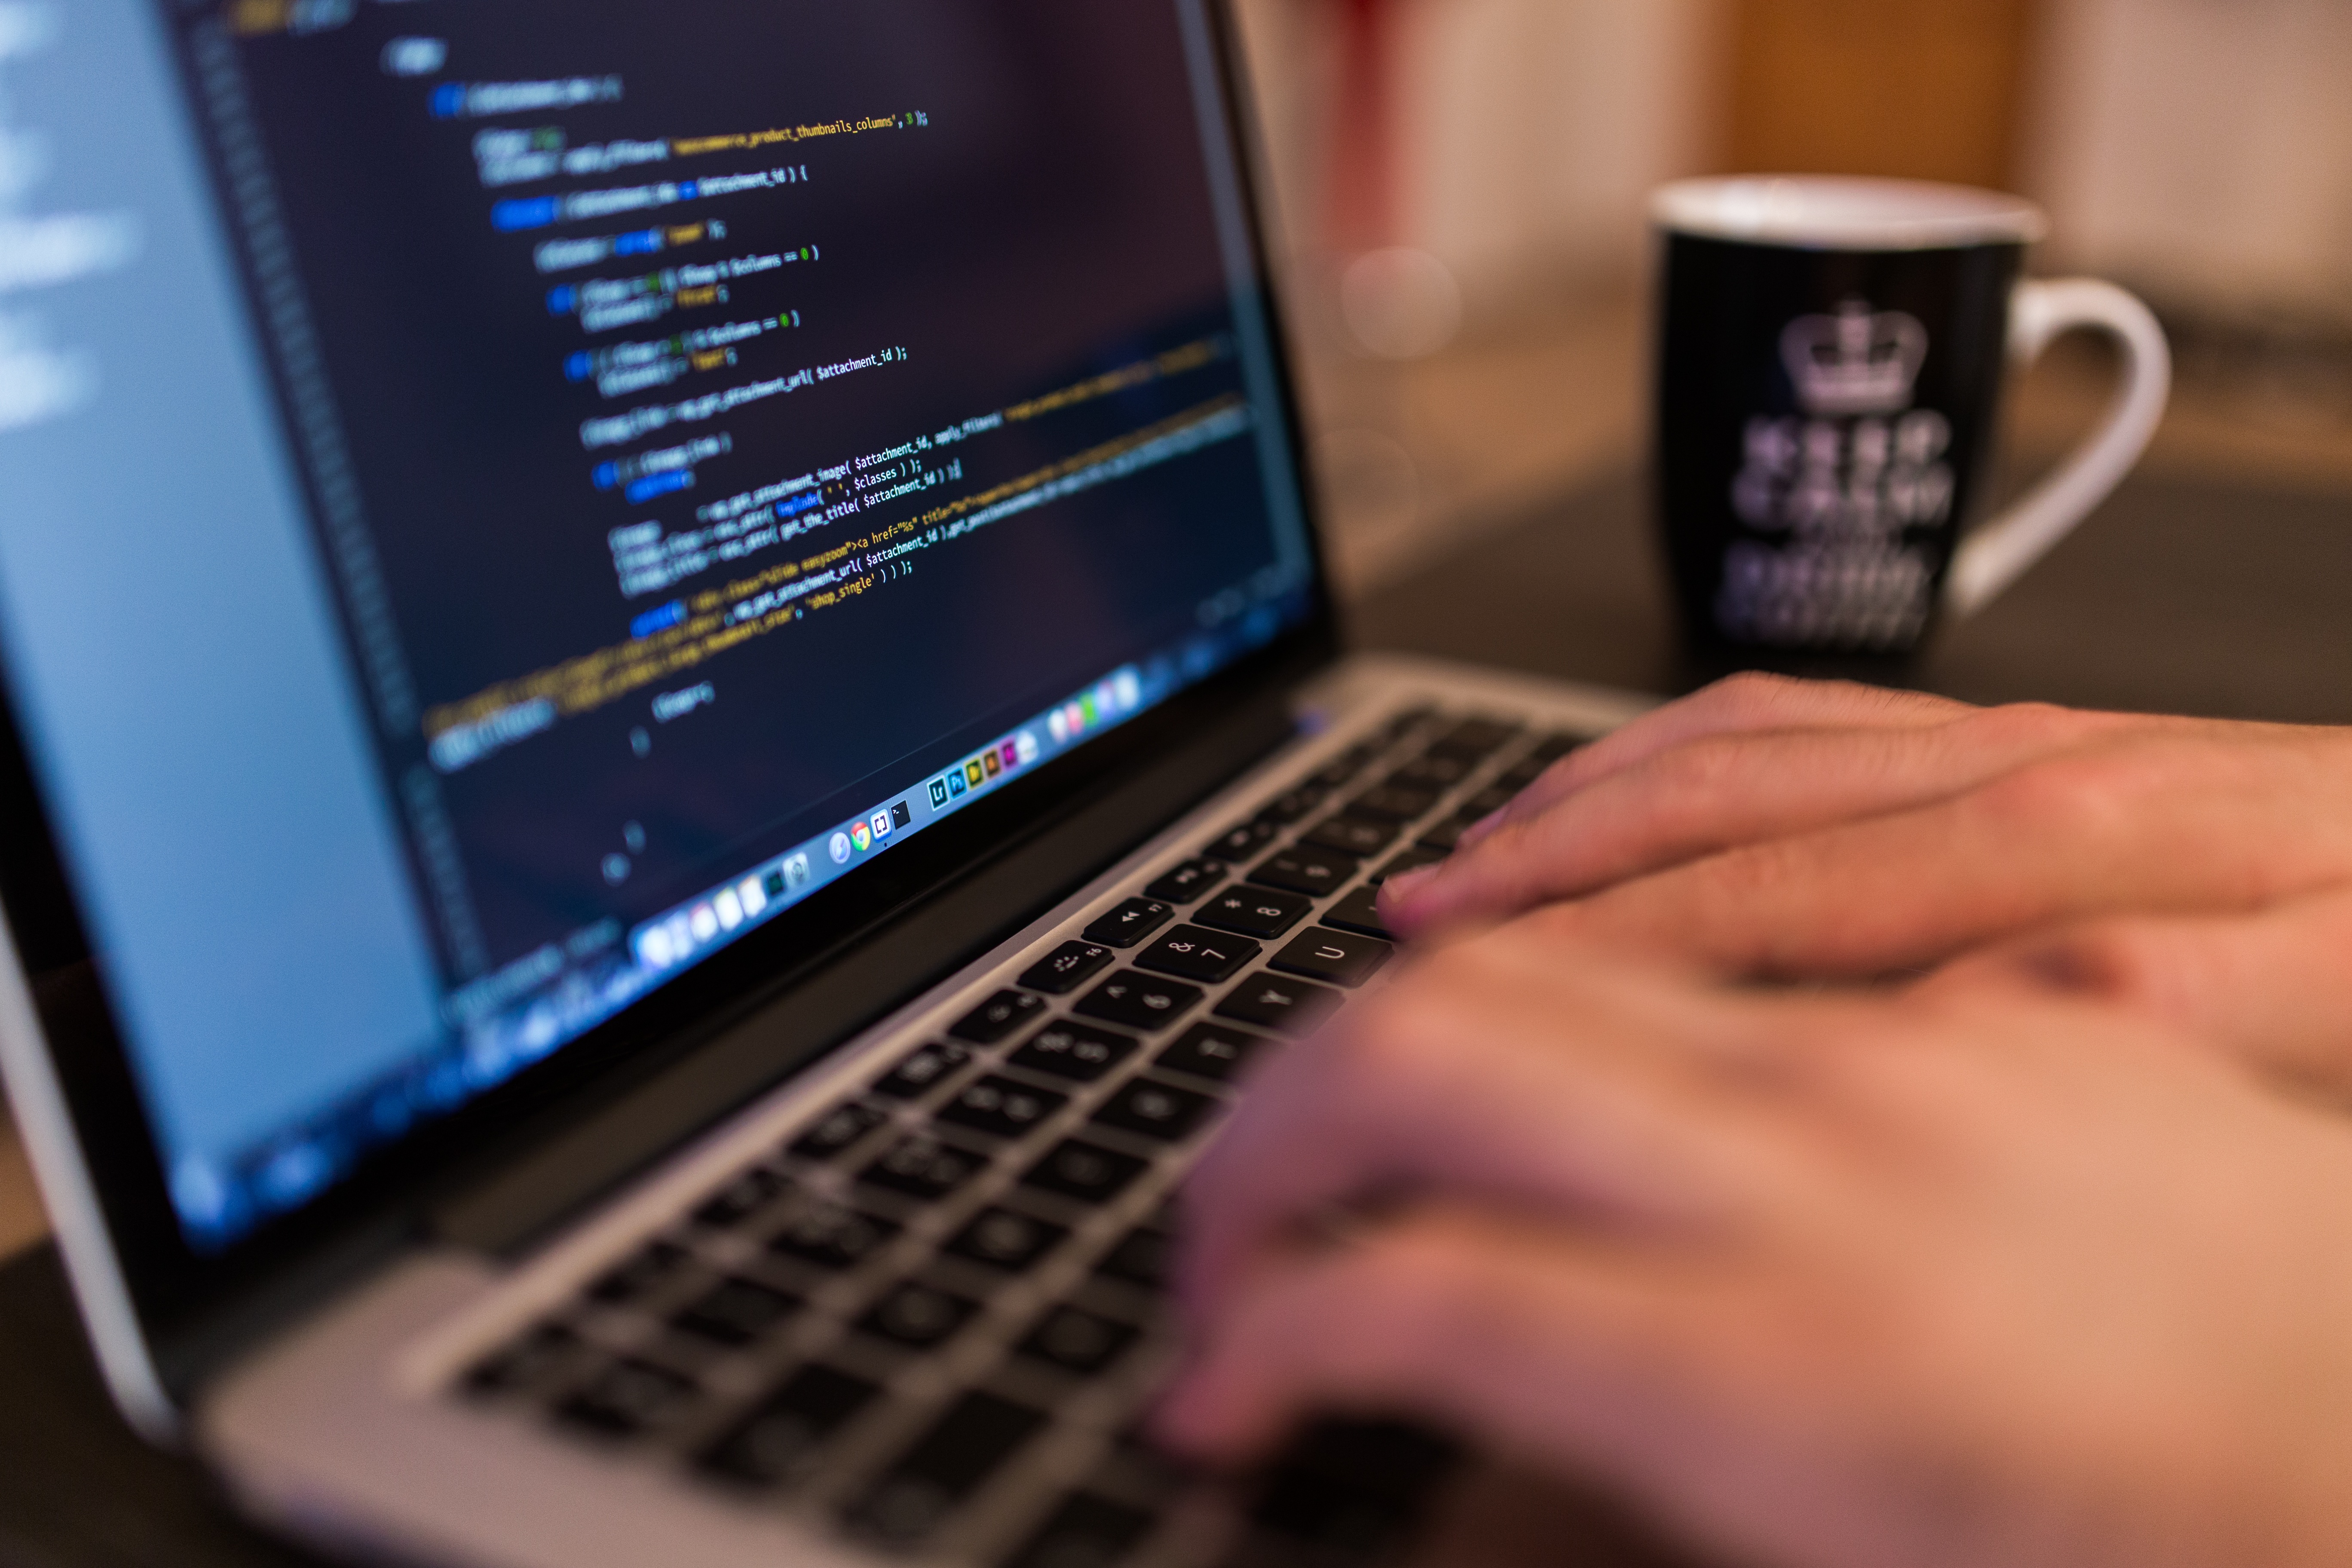
laptop, computer, writing, work, hand, technology, gadget, coding, design, personal computer, personal computer hardware